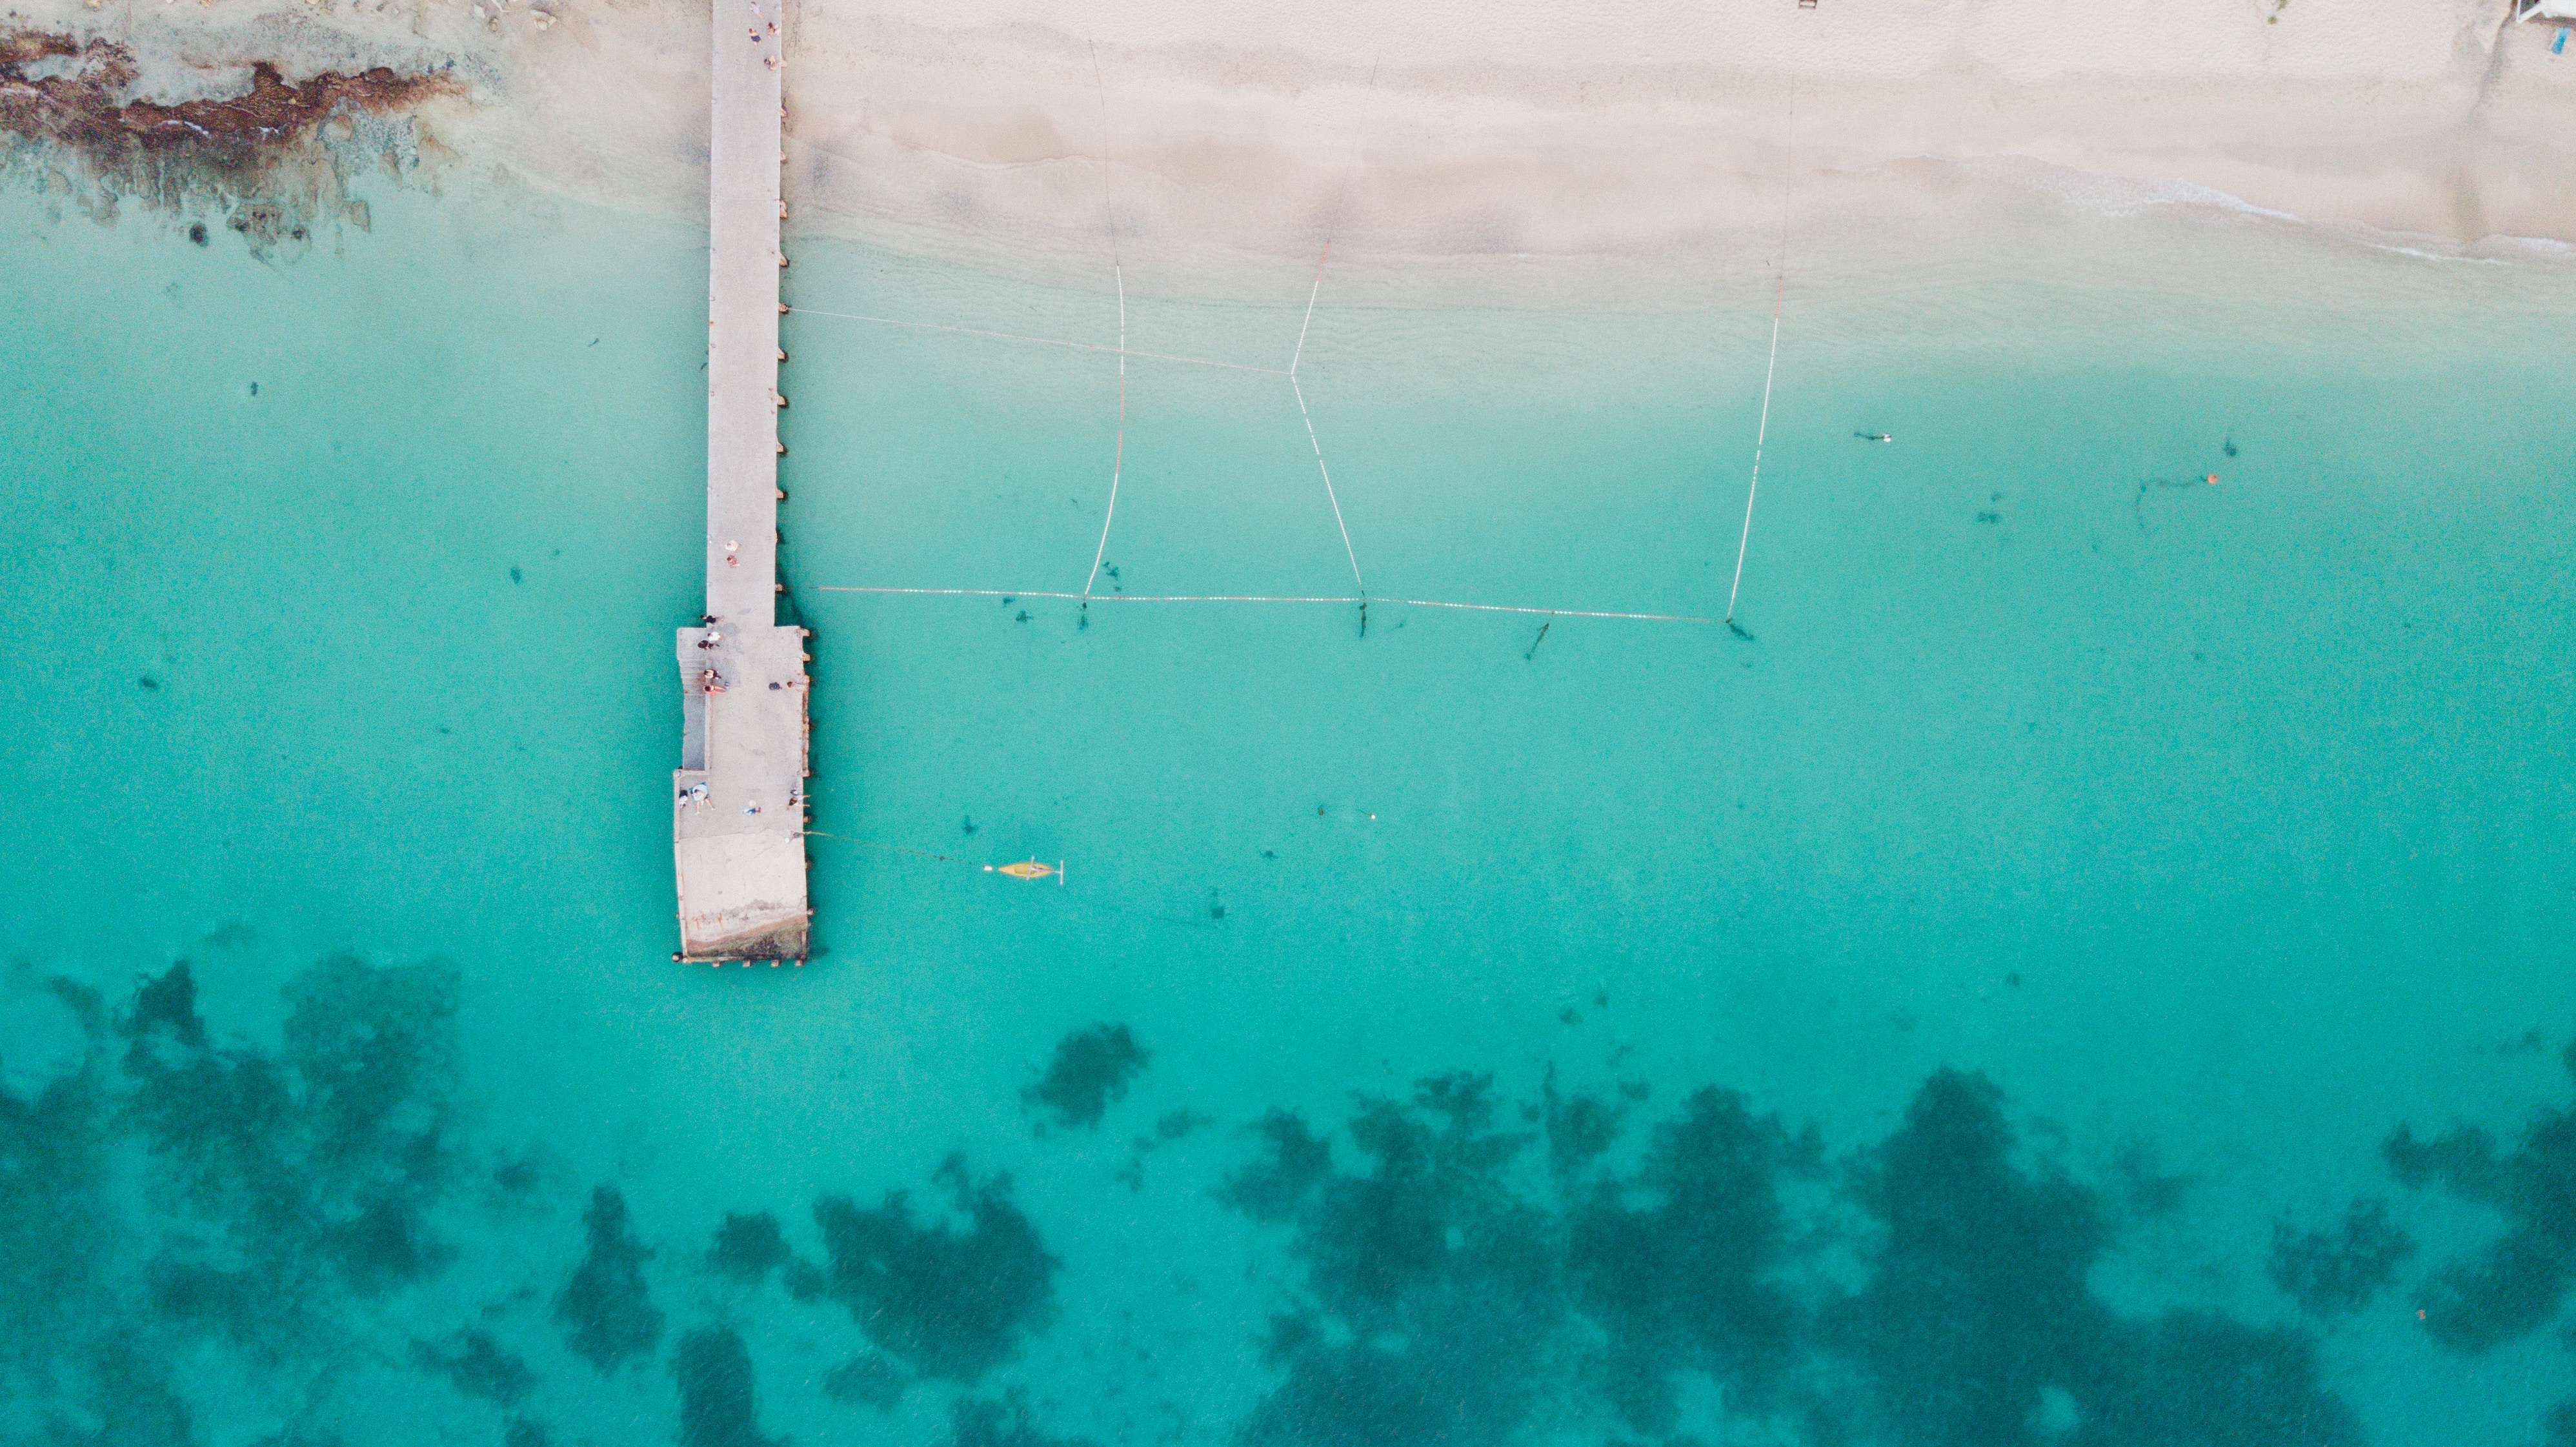
beach, sea, water, ocean, sky, underwater, green, calm, aerial view, reef, drone view, cool image, aqua, turquoise, cool photo, marine biology, water resources